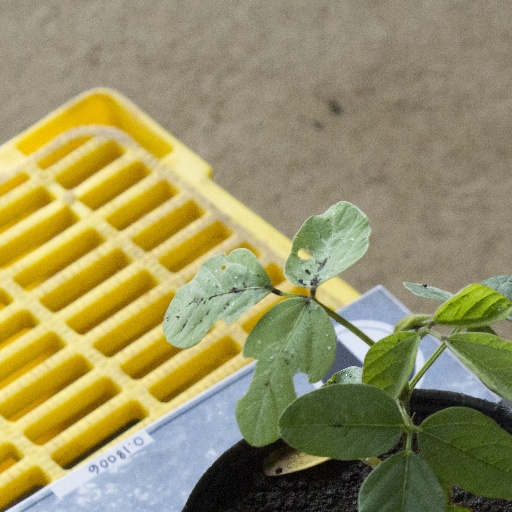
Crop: soybean